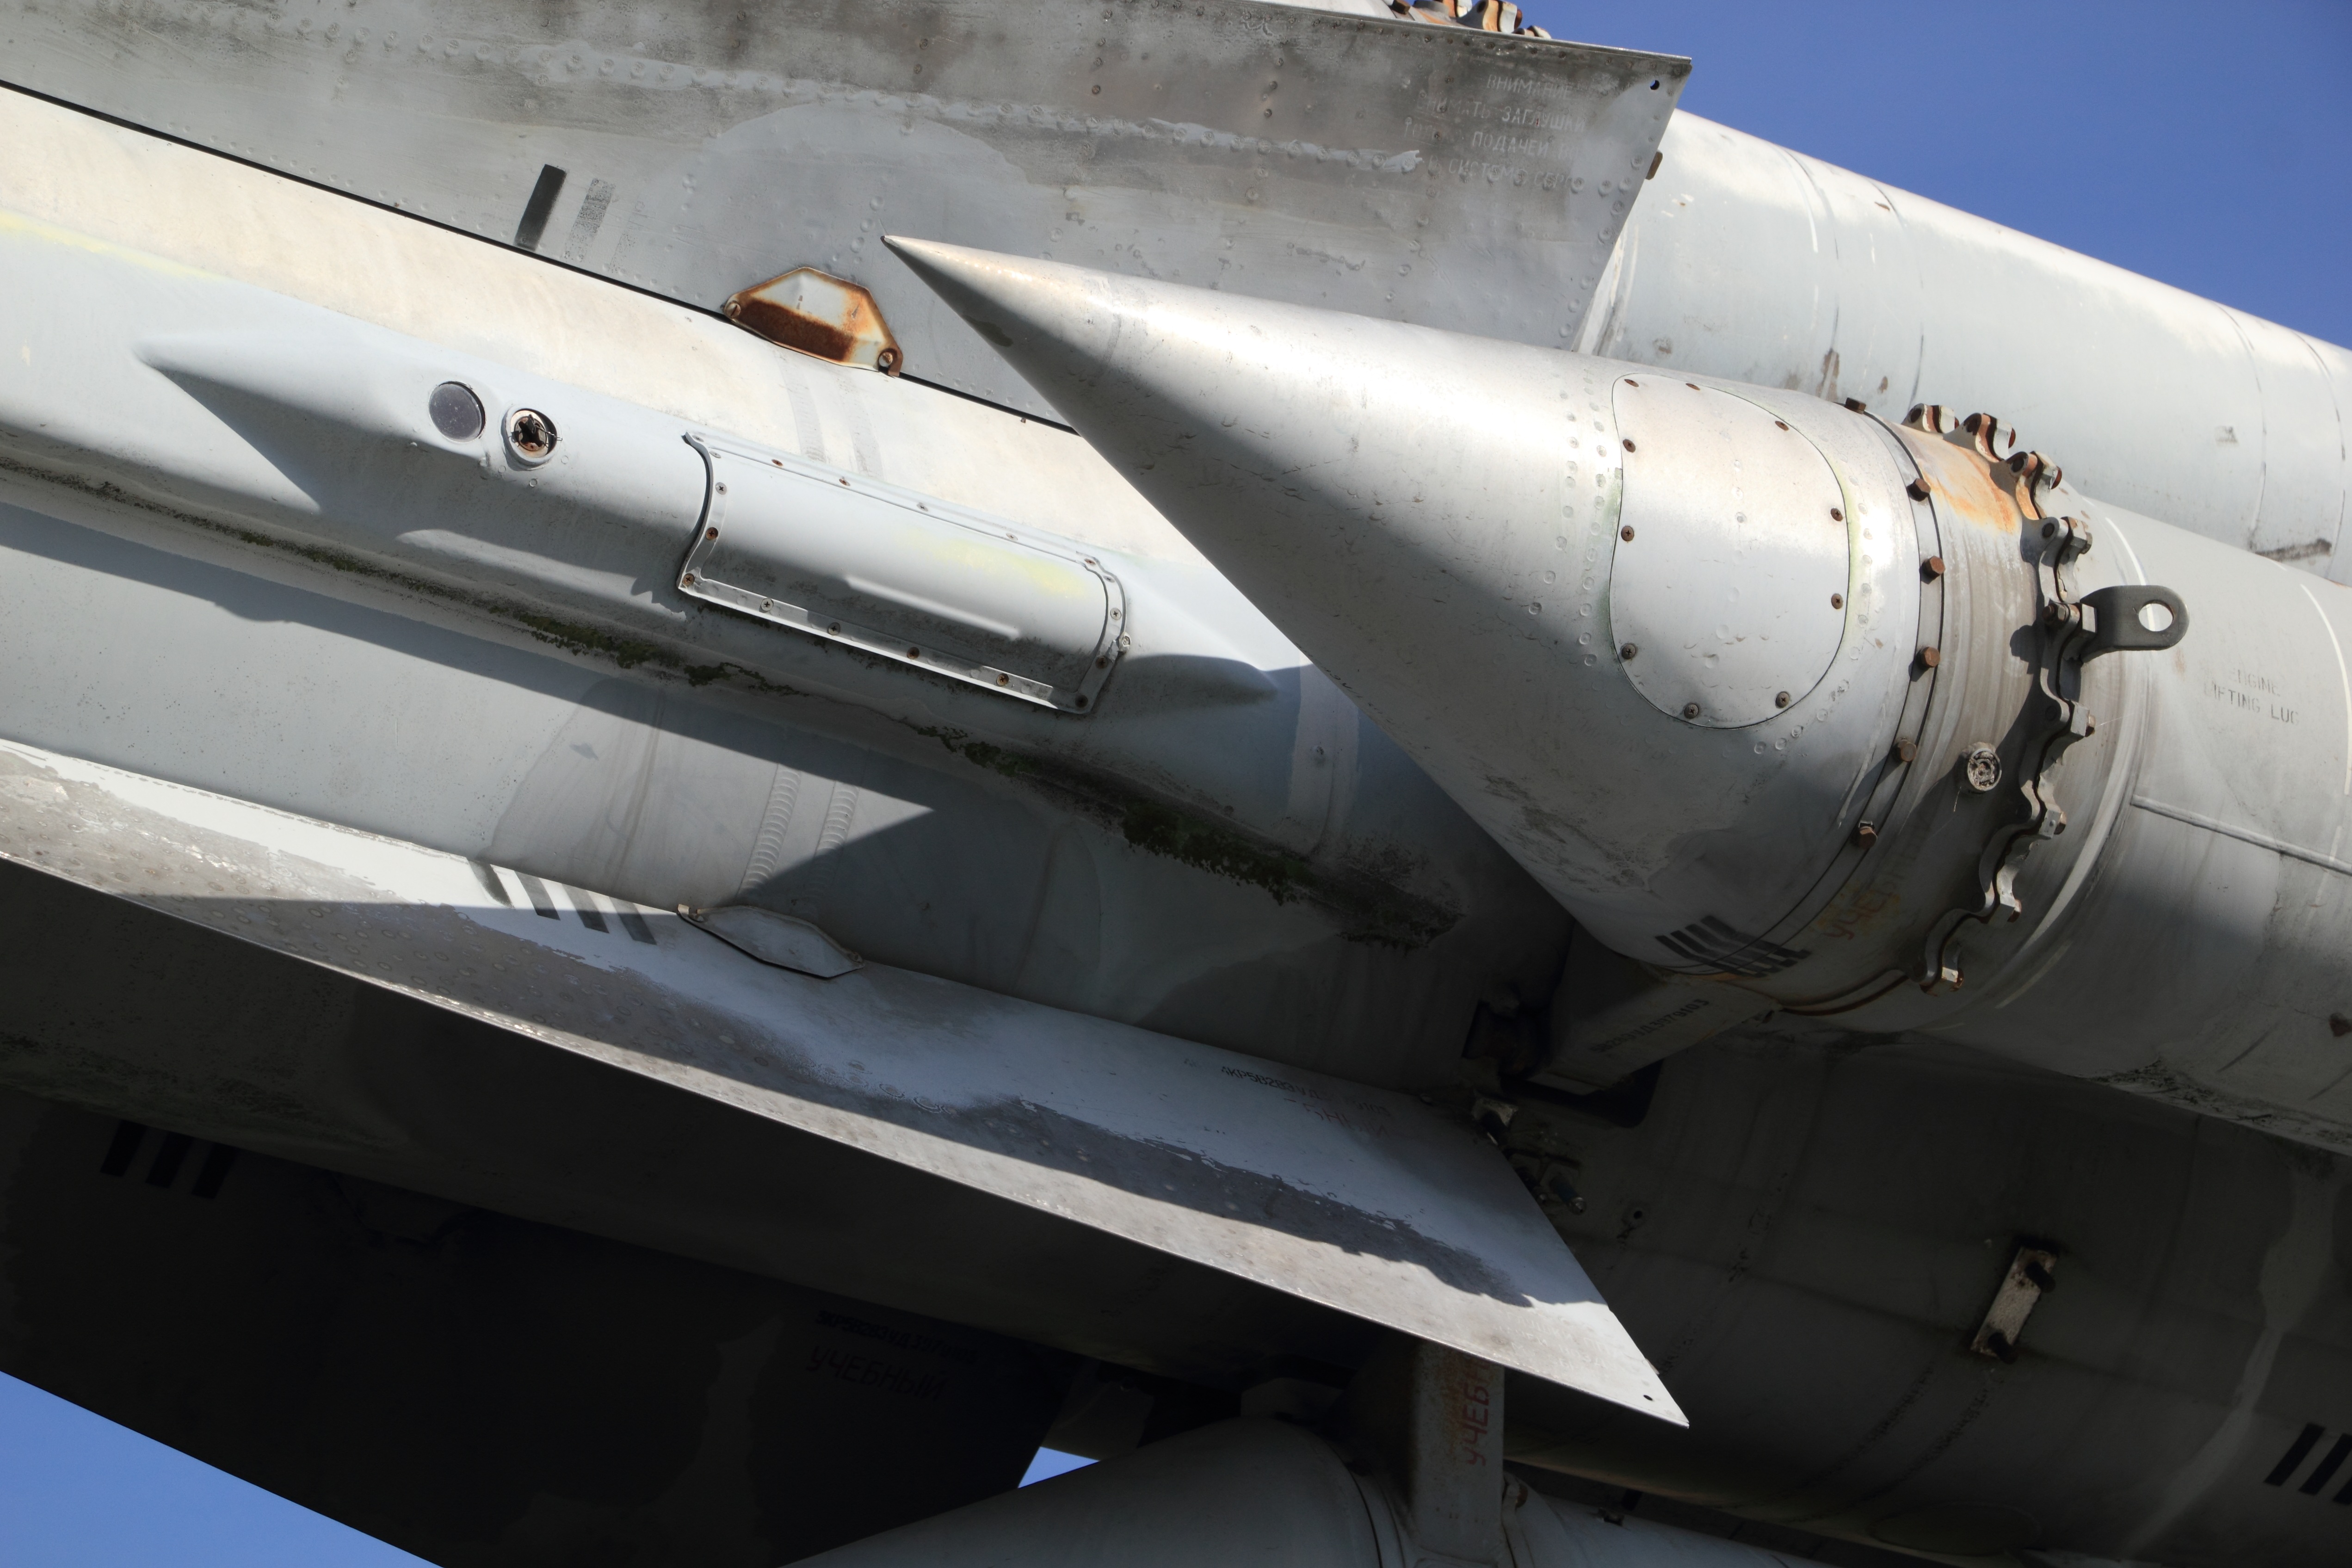
wing, airplane, aircraft, airforce, vehicle, airline, museum, aviation, weapon, rocket, airliner, germany, berlin, bomber, boeing, defence, air force, jet aircraft, gatow, ground to air, missile, boeing 777, fighter aircraft, military aircraft, atmosphere of earth, wide body aircraft, aerospace engineering, aircraft engine